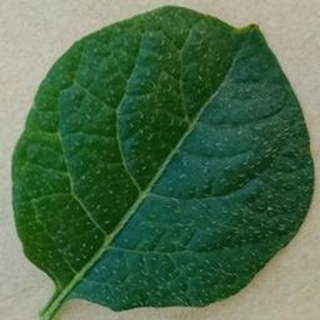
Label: healthy_potato